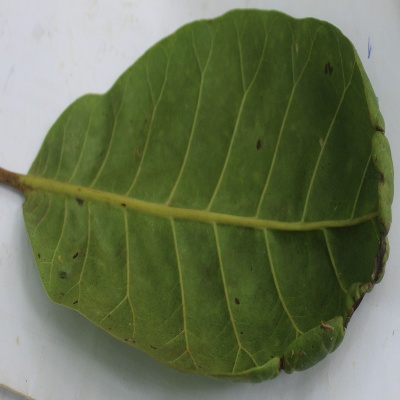
Crop: Cashew
Condition: anthracnose